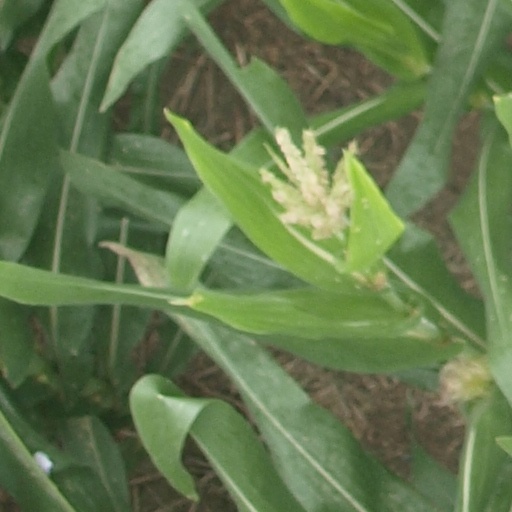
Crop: maize; corn